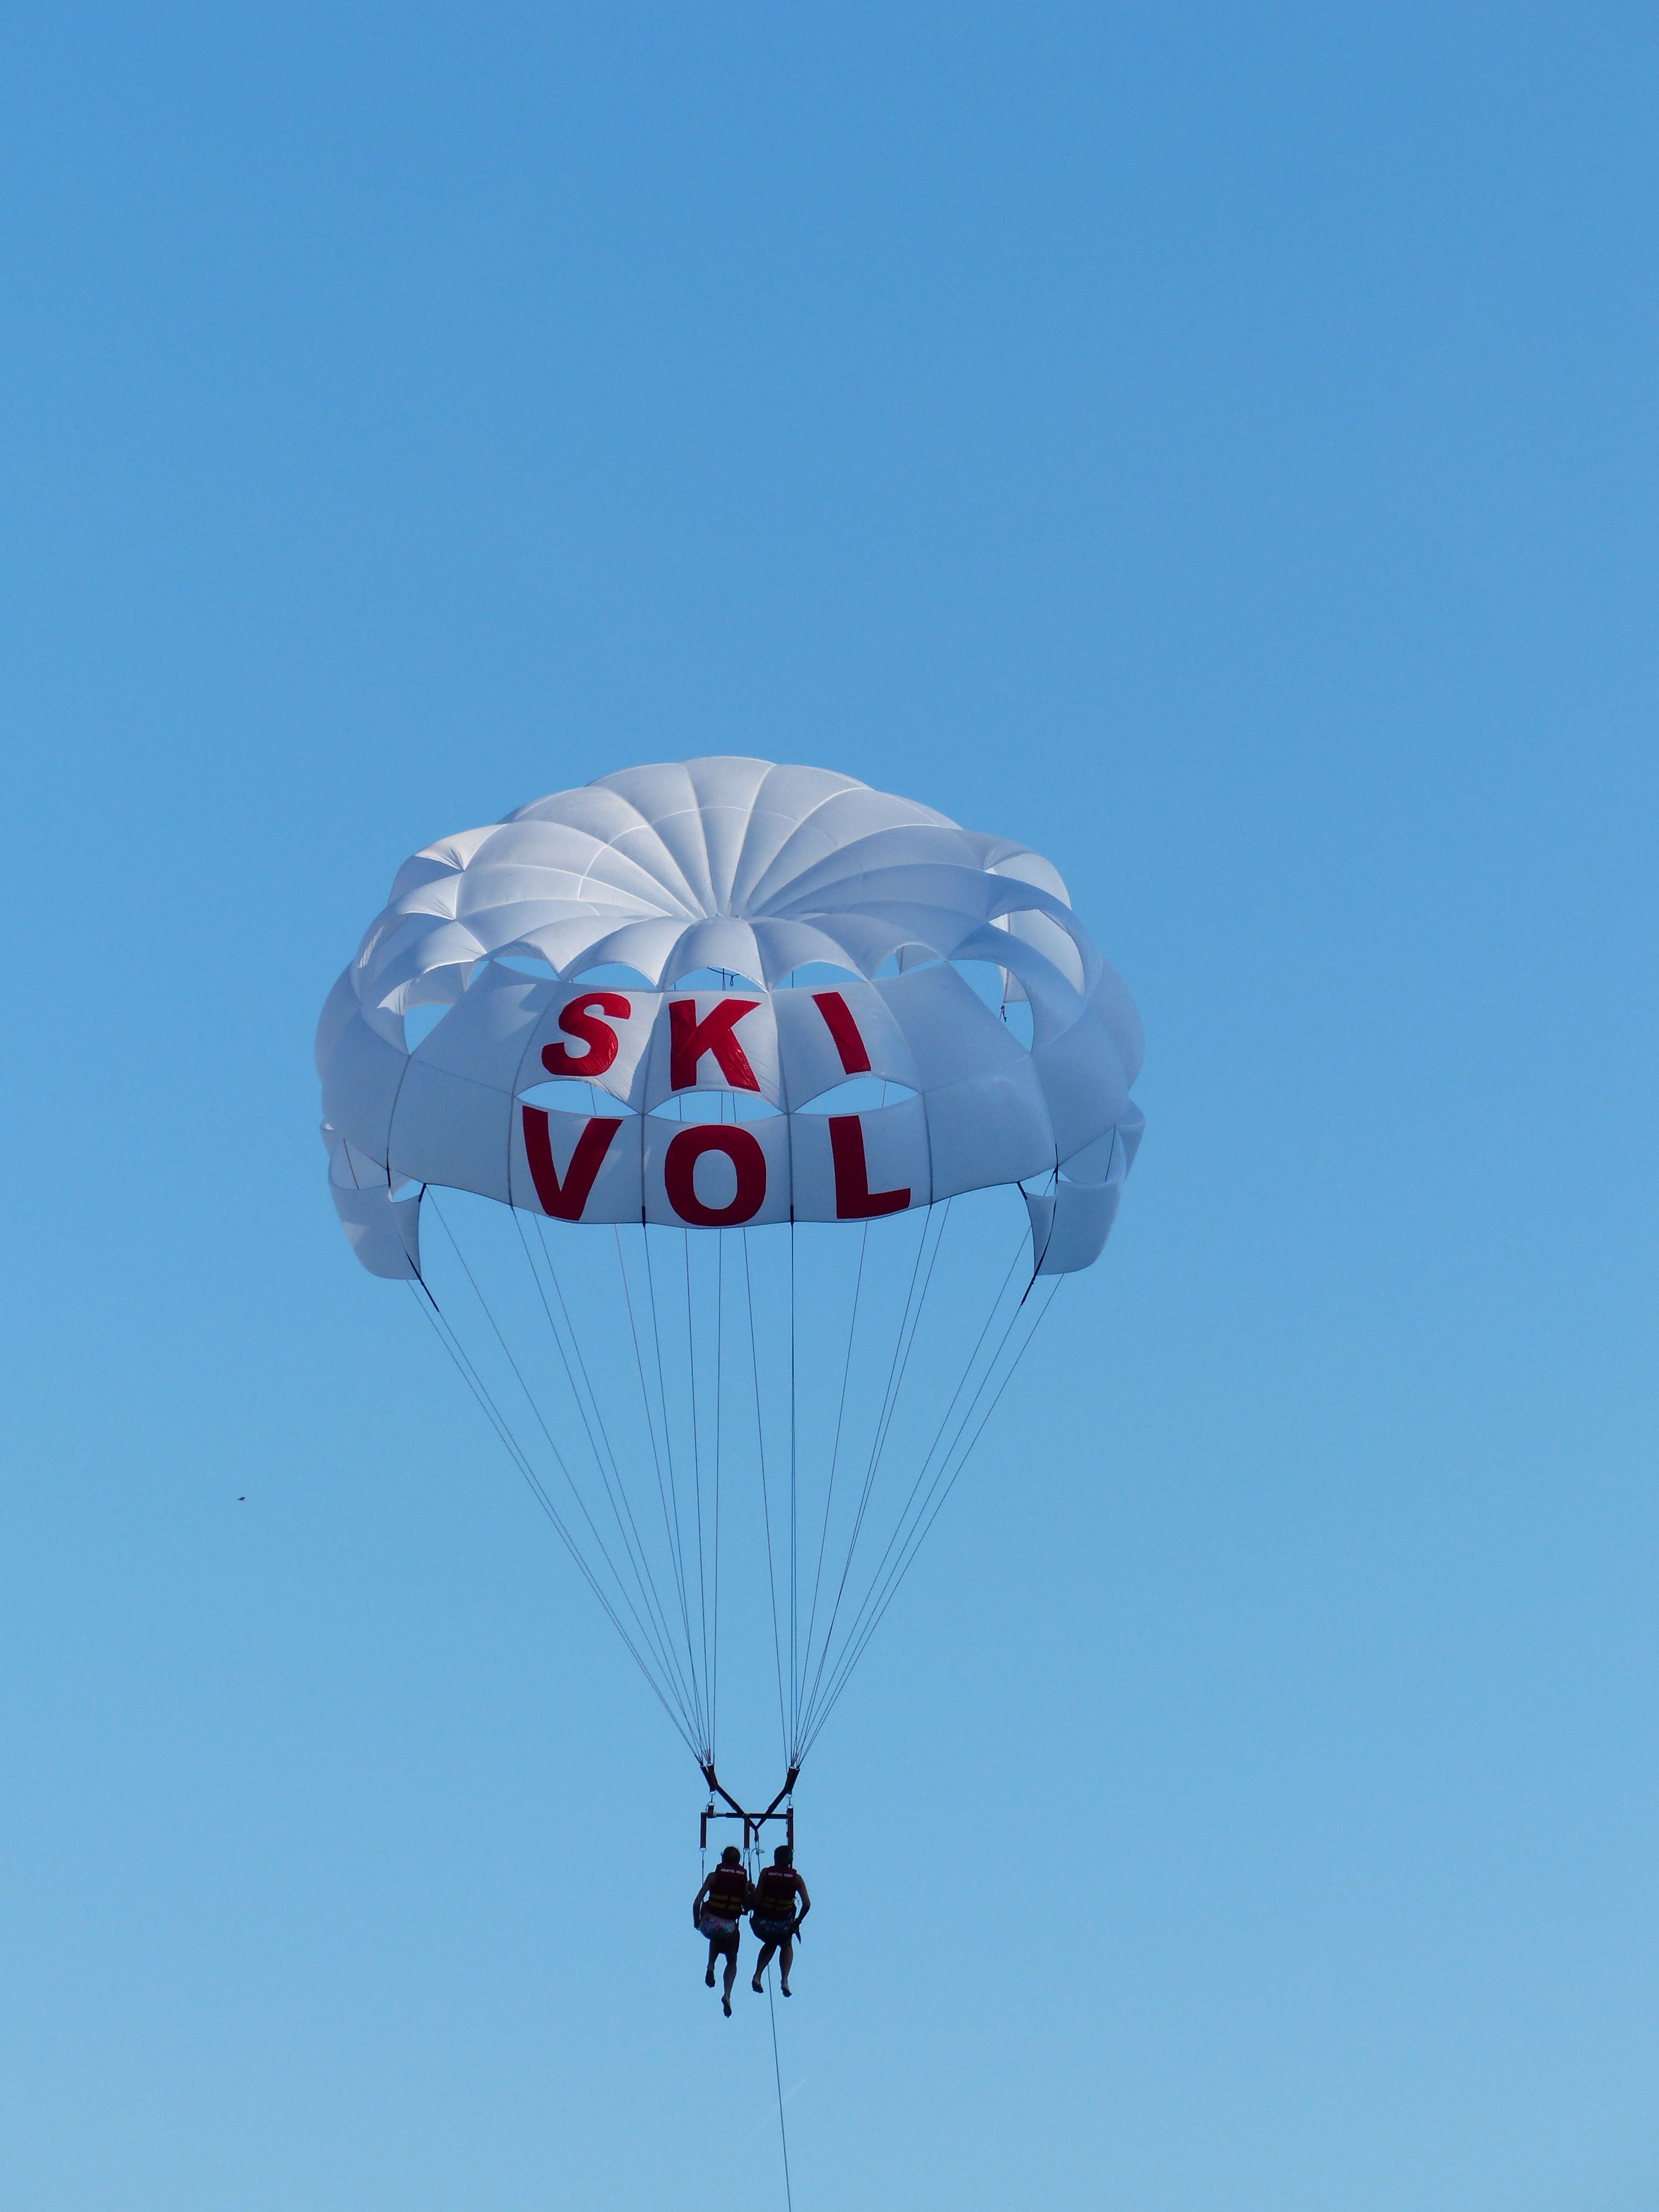
screen, wing, sky, sport, fly, high, sailing, human, blue, extreme sport, toy, parachute, paragliding, paraglider, sports, pair, parasailing, hobby, parachuting, water sports, personal, airy, air sports, bird's eye view, controllable parachuting, hang gliding, atmosphere of earth, windsports, towed water sport